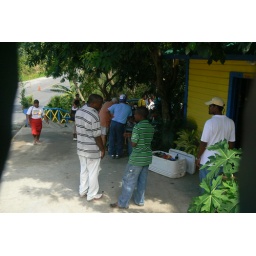
Our tour guide in the green striped shirt